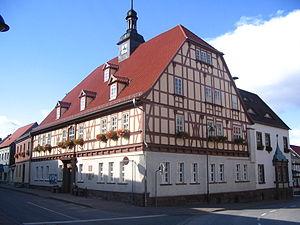
Kelbra (Kyffhäuser) est une commune allemande de l'arrondissement de Mansfeld-Harz-du-Sud, Land de Saxe-Anhalt.